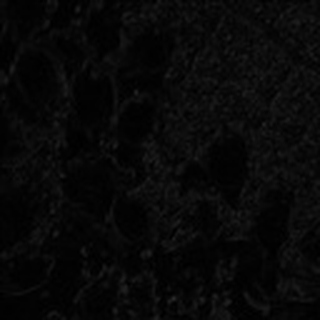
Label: cotton_aphids